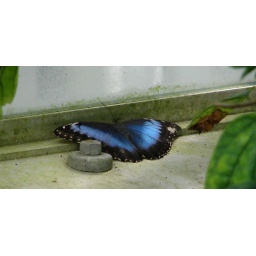
a Morpho butterfly by a window